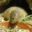
Label: mouse